Arabella Chapman

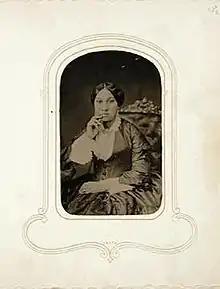
Arabella Chapman Miller

Arabella Chapman (1859–1927) was an African American woman who is best remembered for being the first student to graduate from upstate New York's Albany School for Educating People of Color, later known as Albany High School.